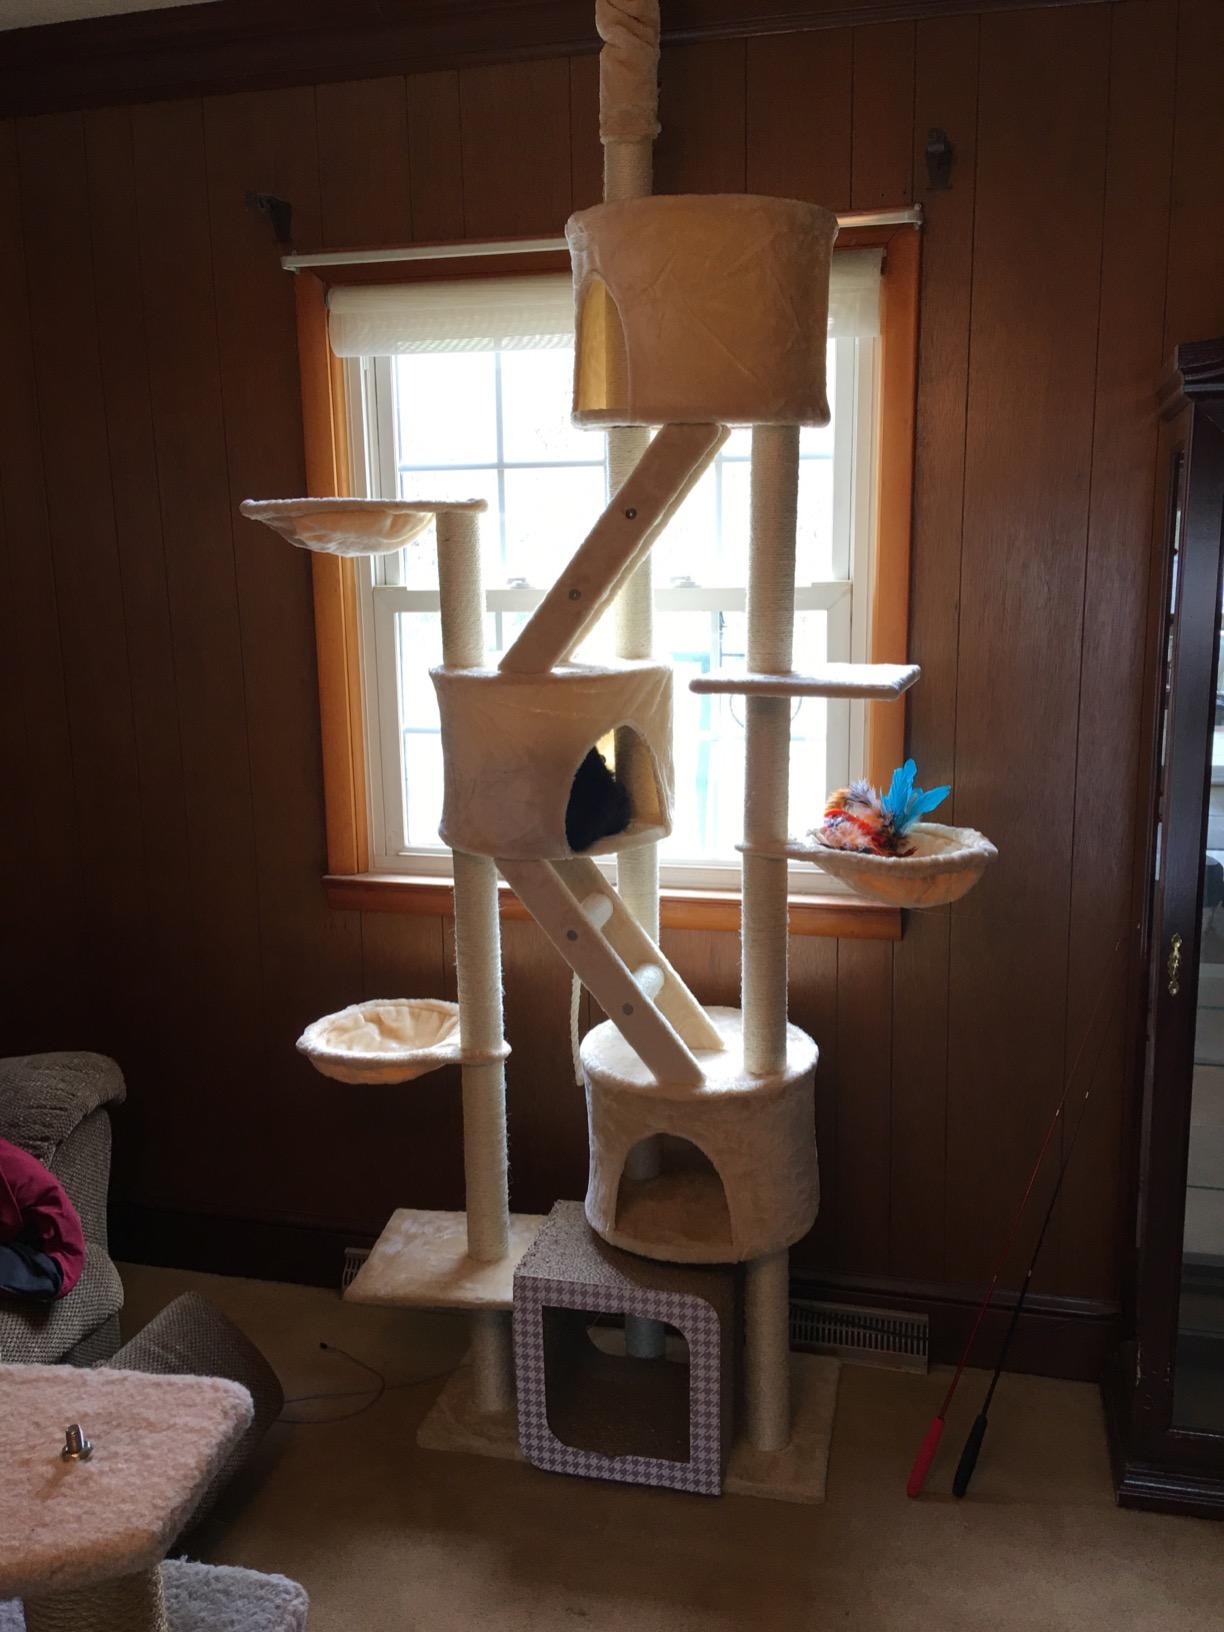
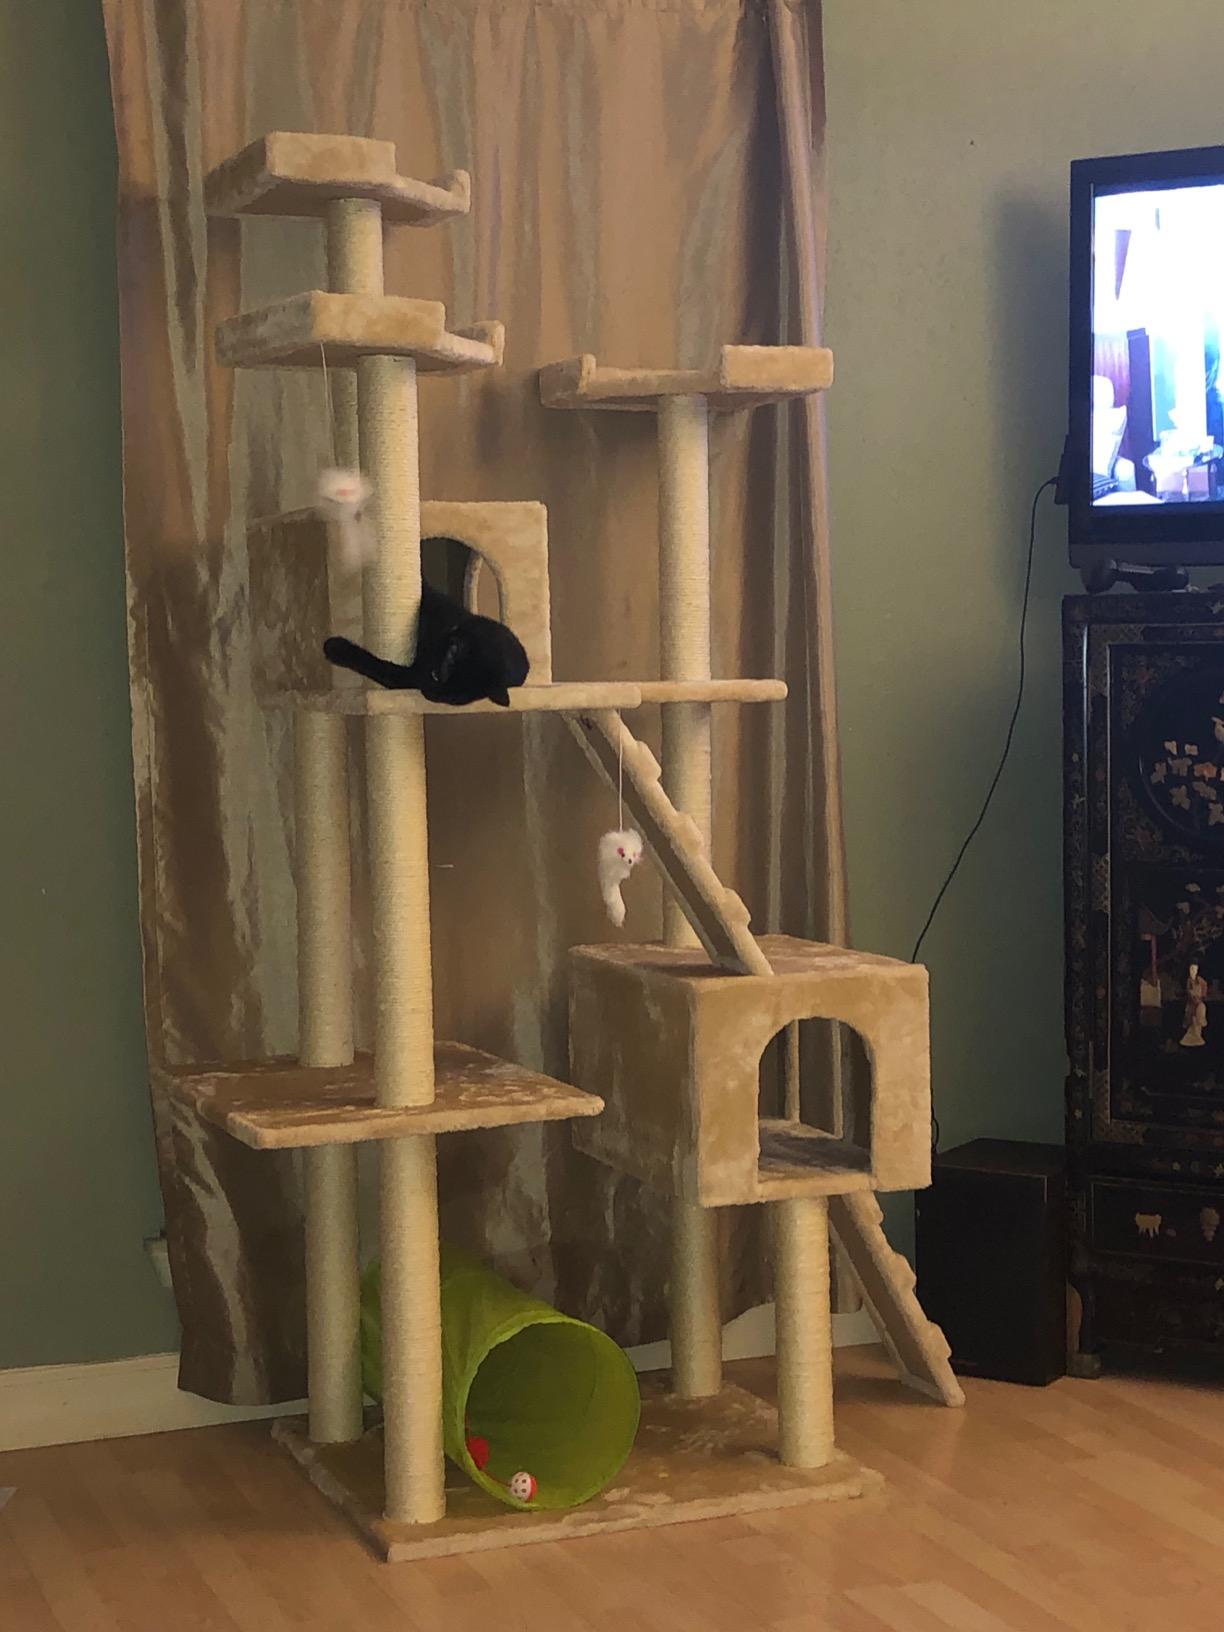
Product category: items_cat tree
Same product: no